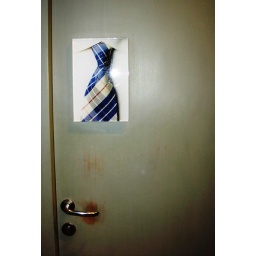
Here's how the men's room sign looks on the door at Oliver's Restaurant in Klagenfurt Austria.